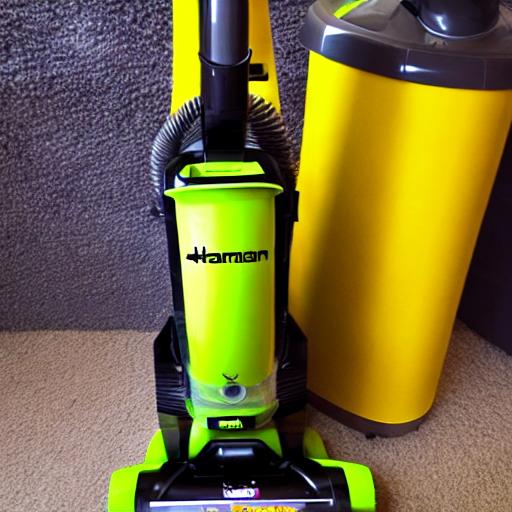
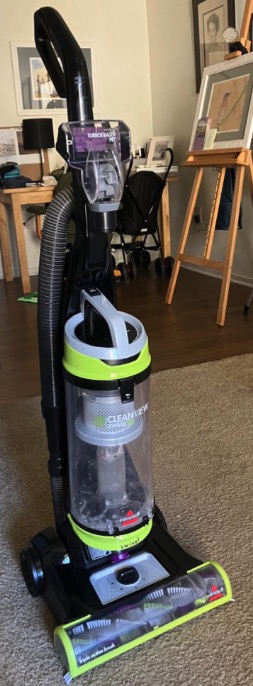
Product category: items_vacuum
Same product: no